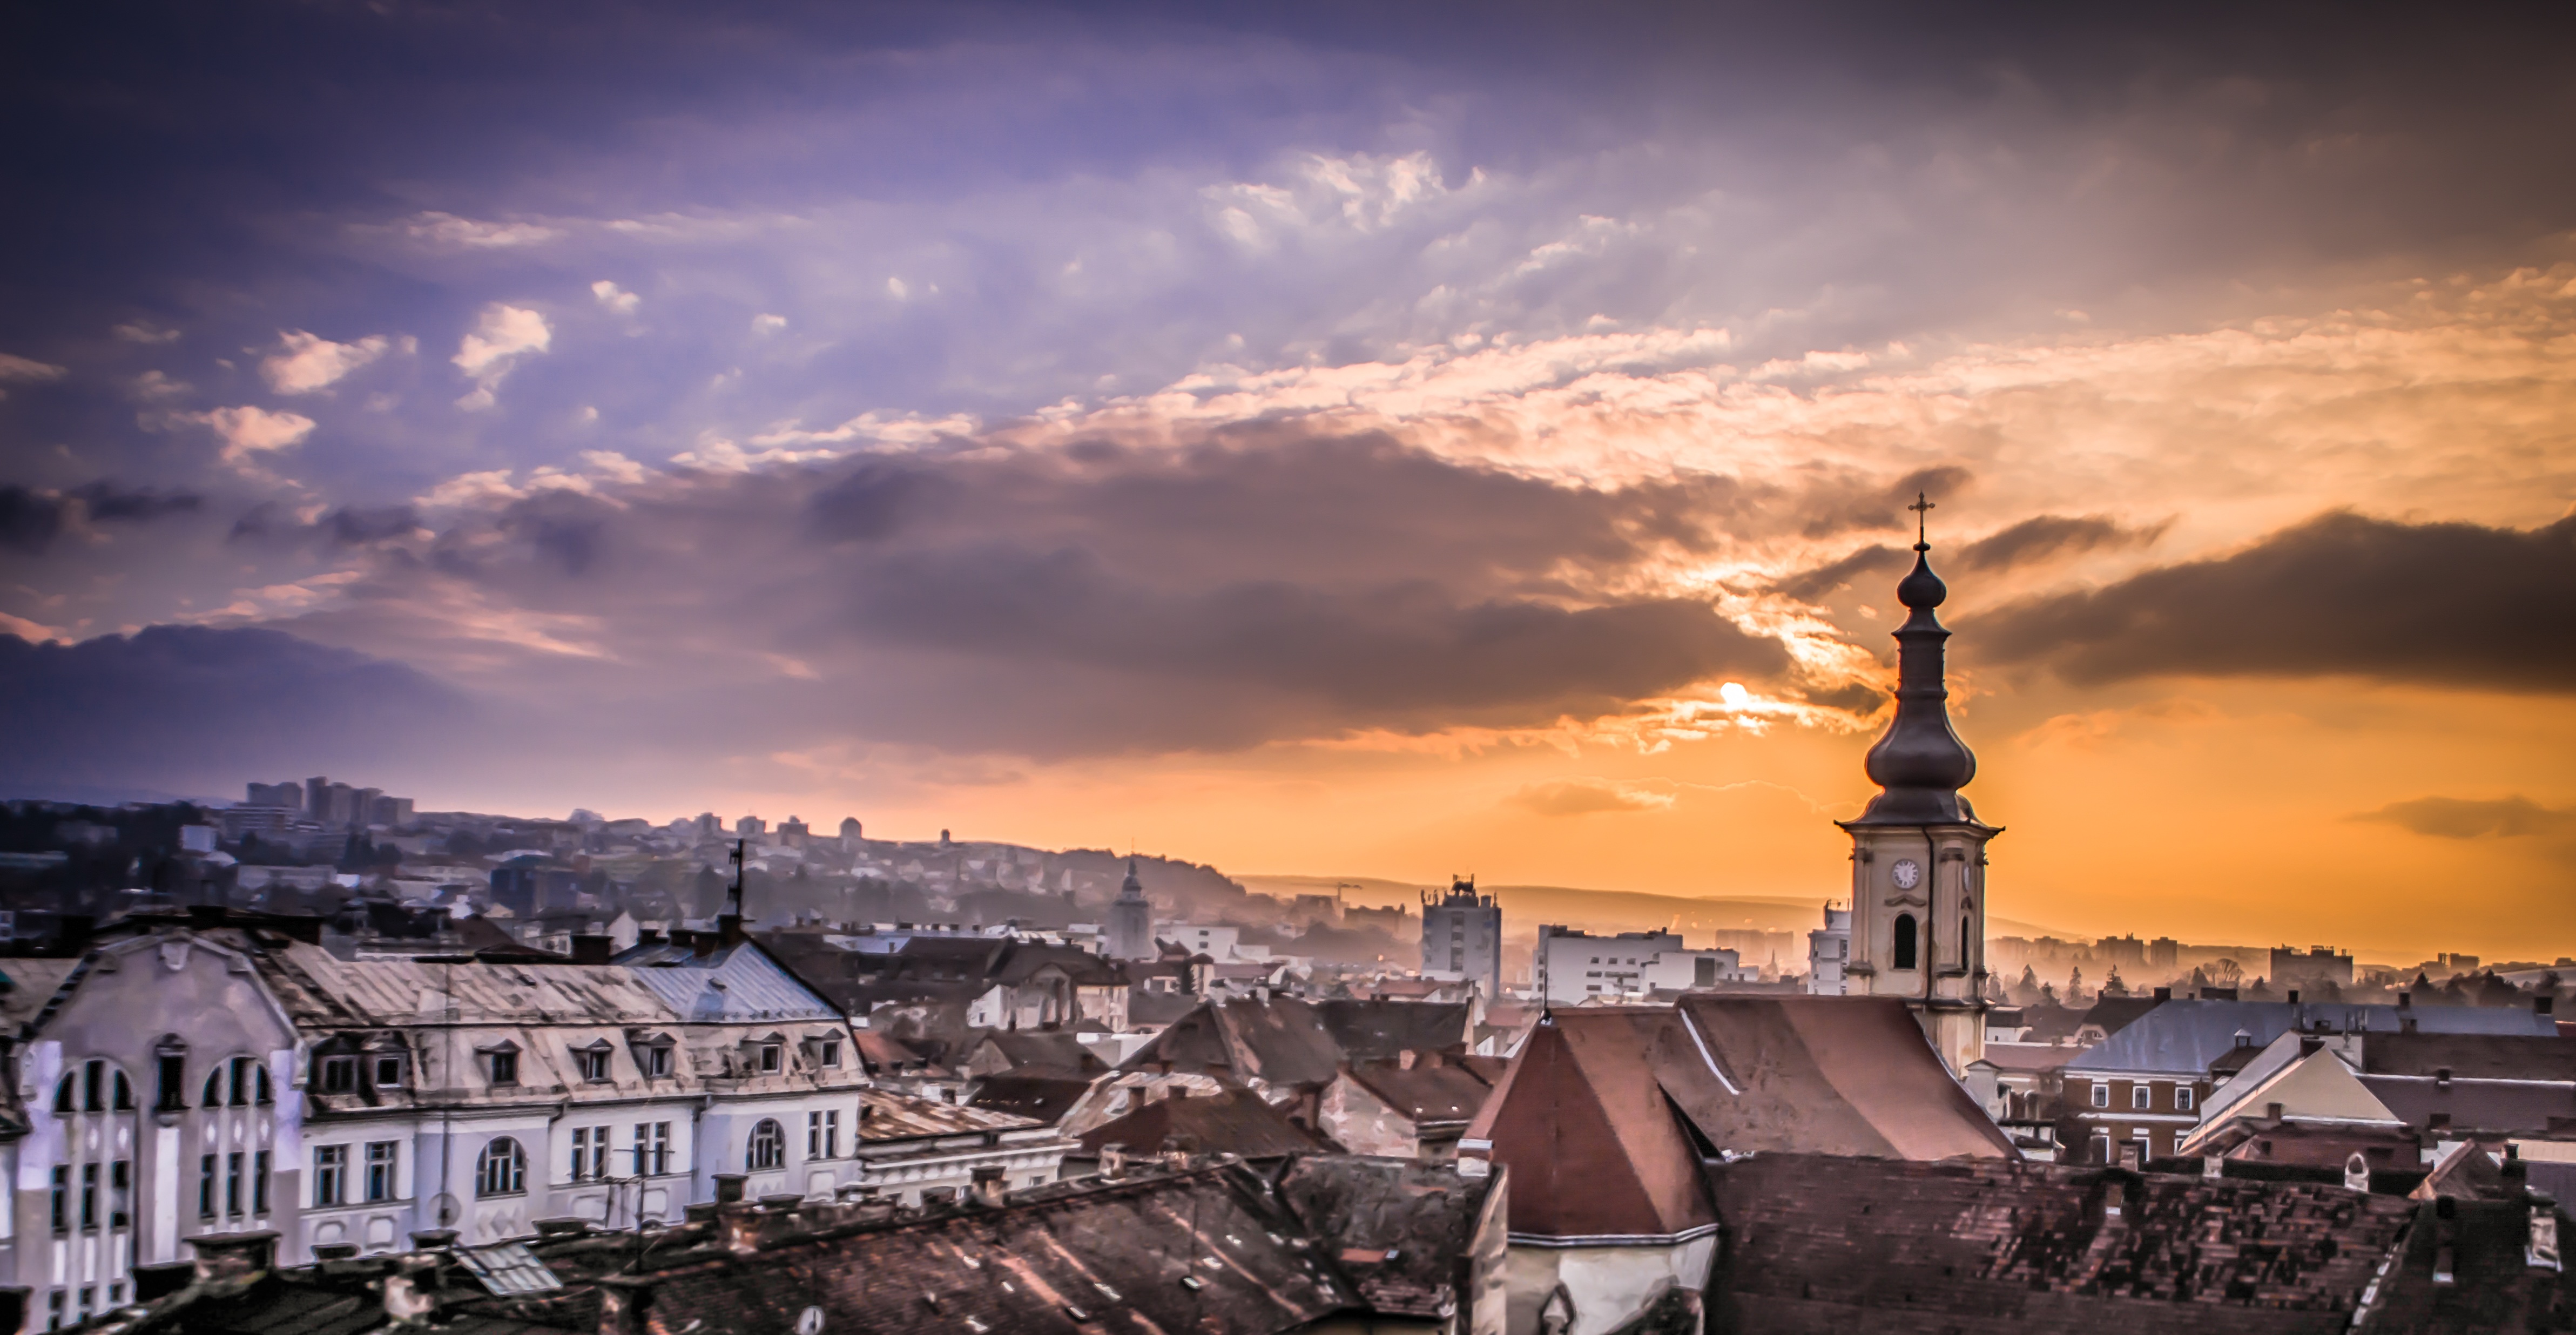
landscape, horizon, cloud, sky, sunrise, sunset, skyline, night, sunlight, morning, town, building, old, dawn, city, skyscraper, cityscape, panorama, dusk, evening, reflection, tower, landmark, church, clouds, dramatic, european, urban area, human settlement, cluj